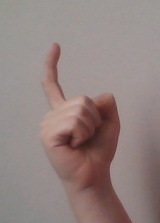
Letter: ra